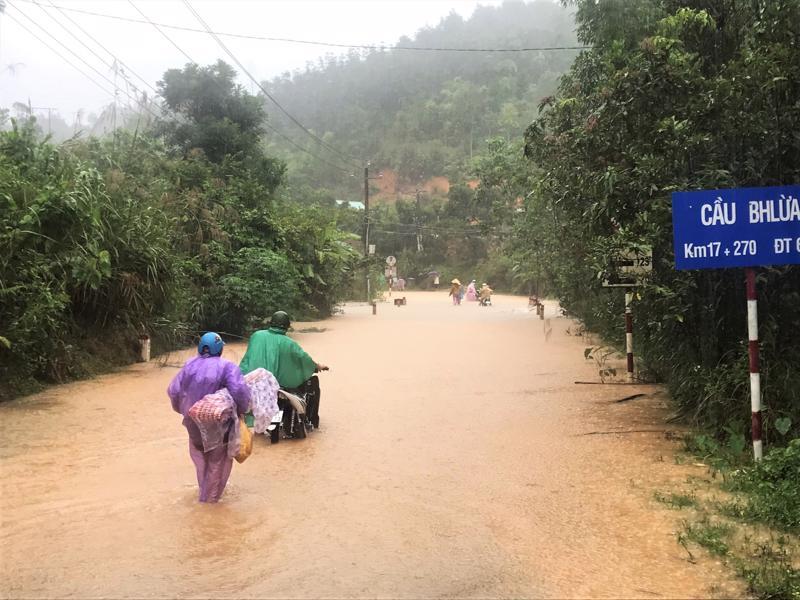
có một vài người đang chuyển động ở trên hình